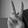
ASL letter: V